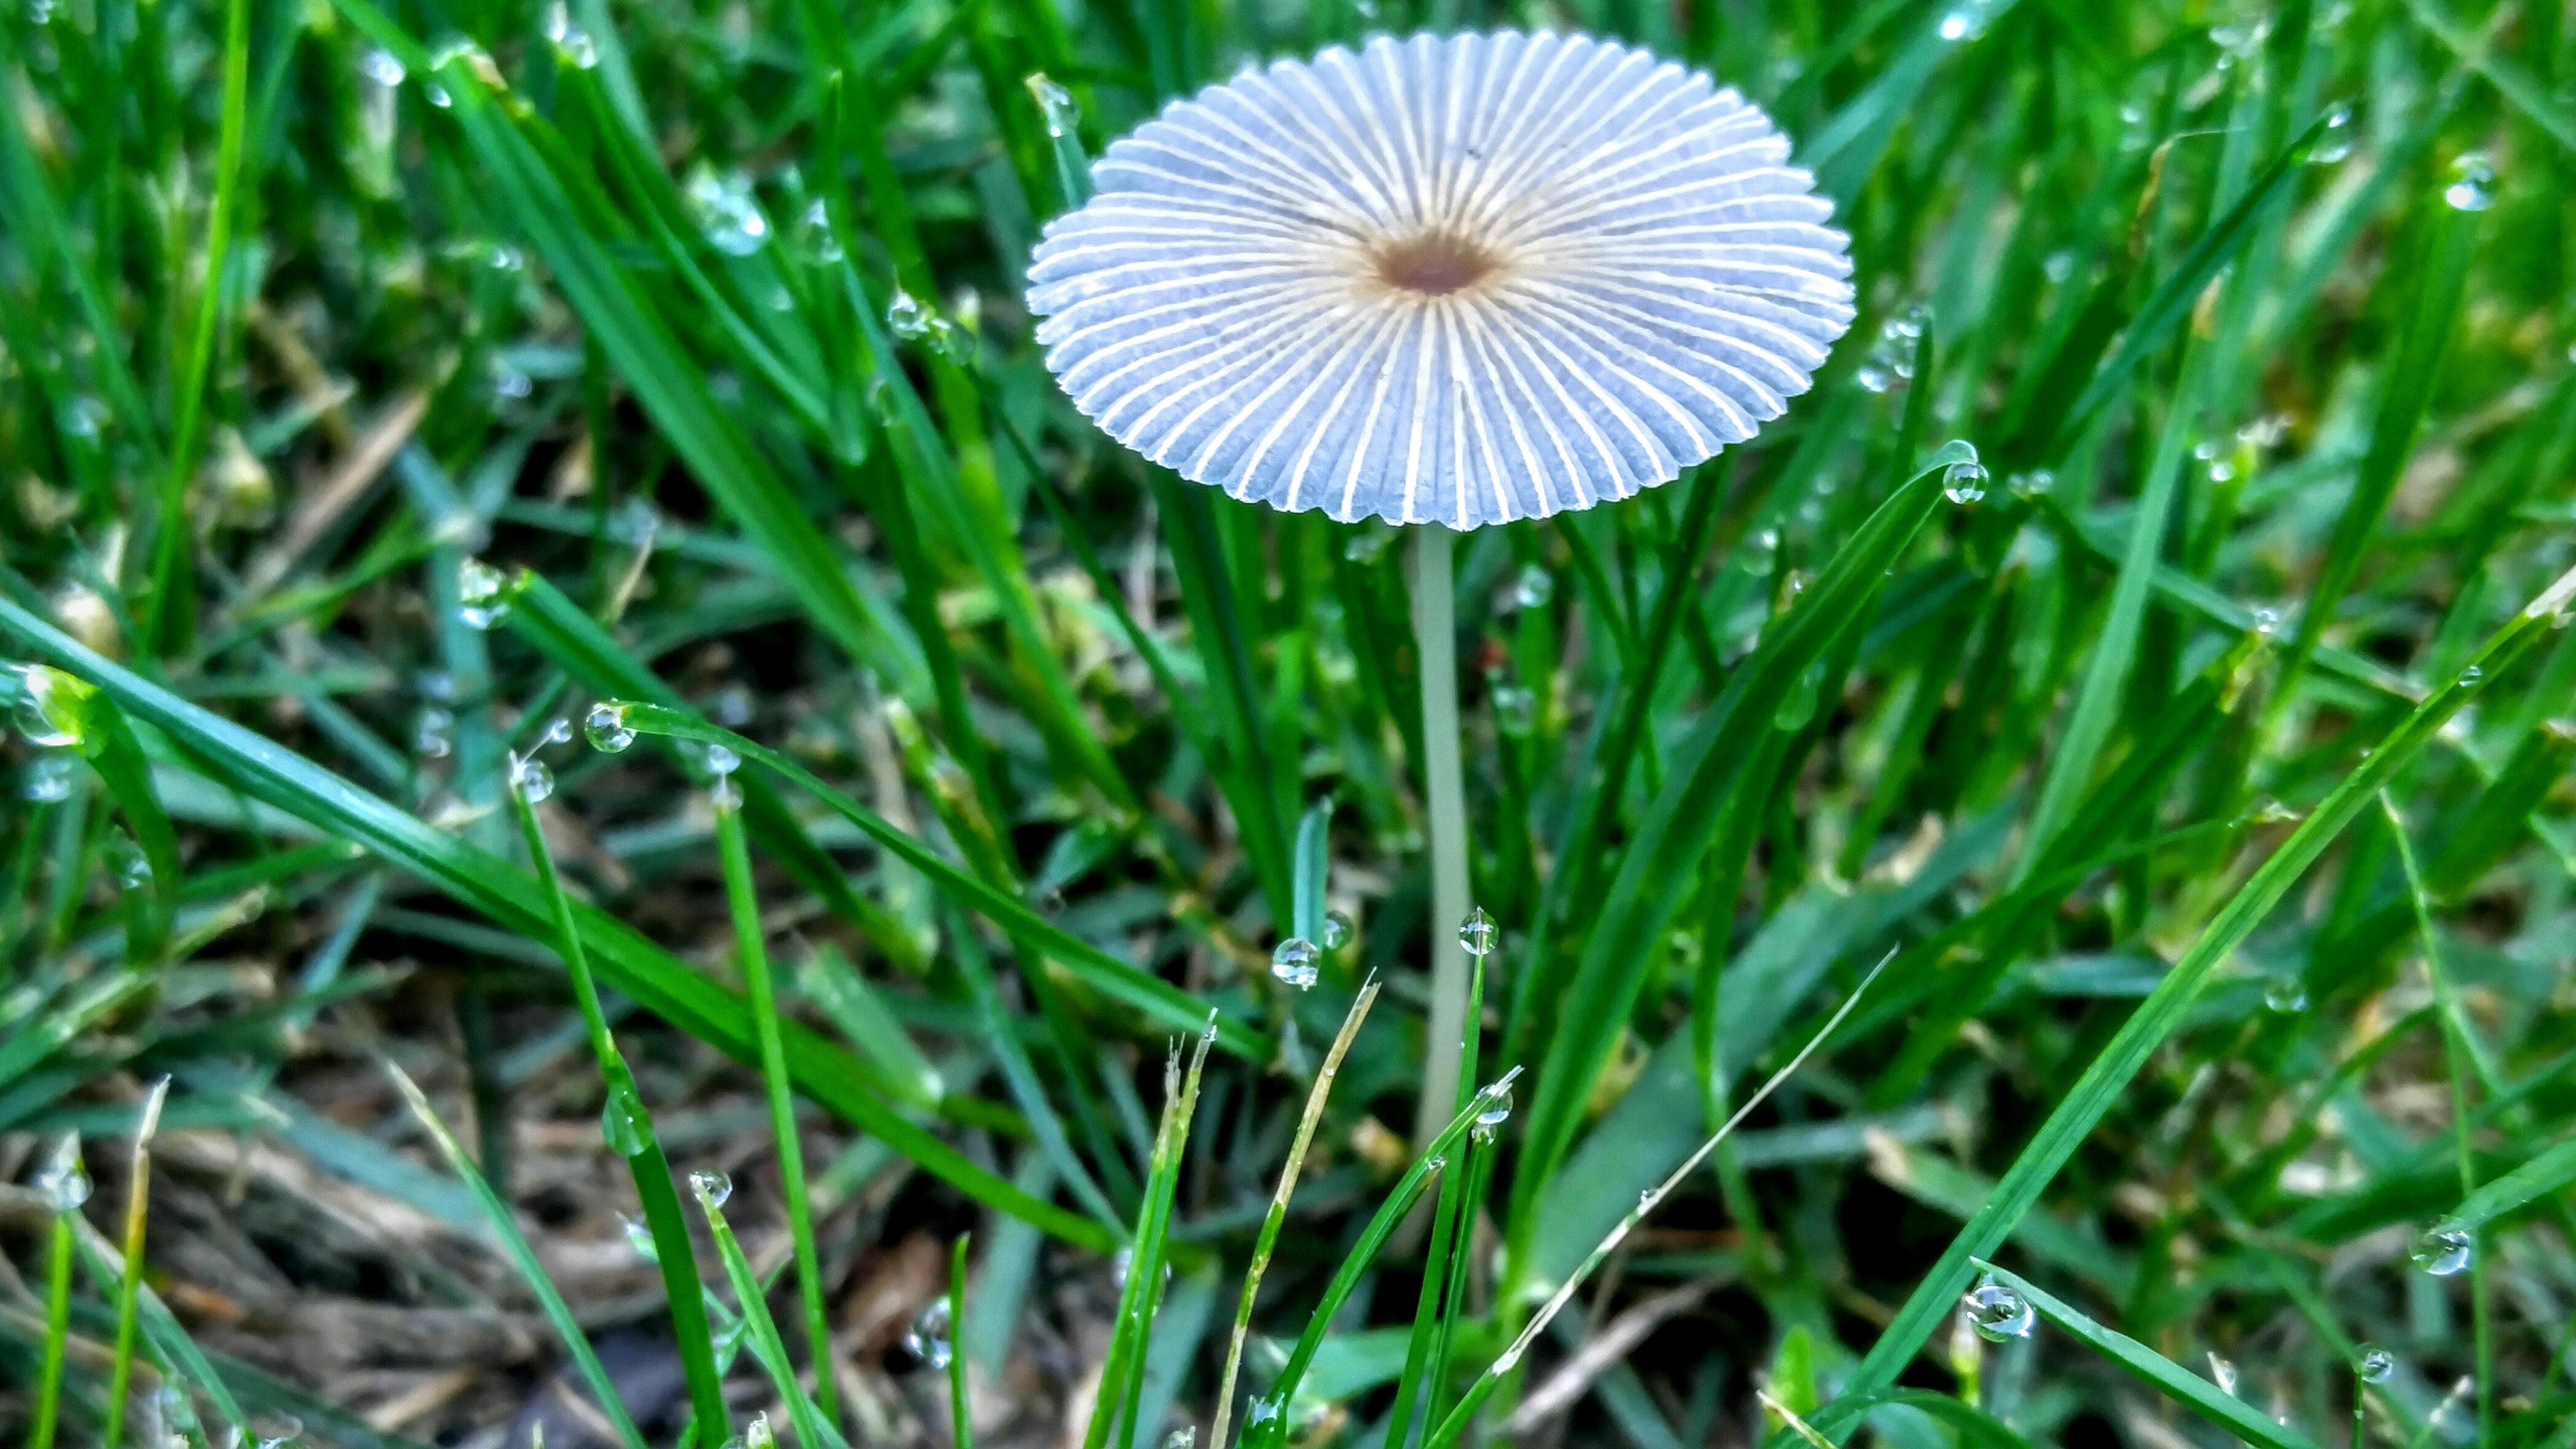
nature, grass, outdoor, plant, lawn, meadow, flower, green, natural, fresh, botany, mushroom, flora, fungus, fungi, cap, macro photography, flowering plant, grass family, plant stem, land plant